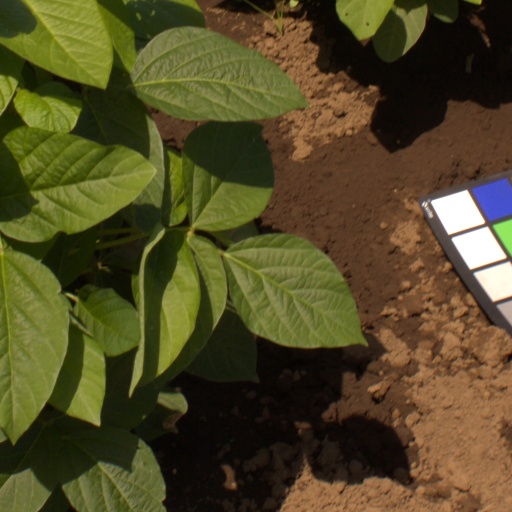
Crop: soybean